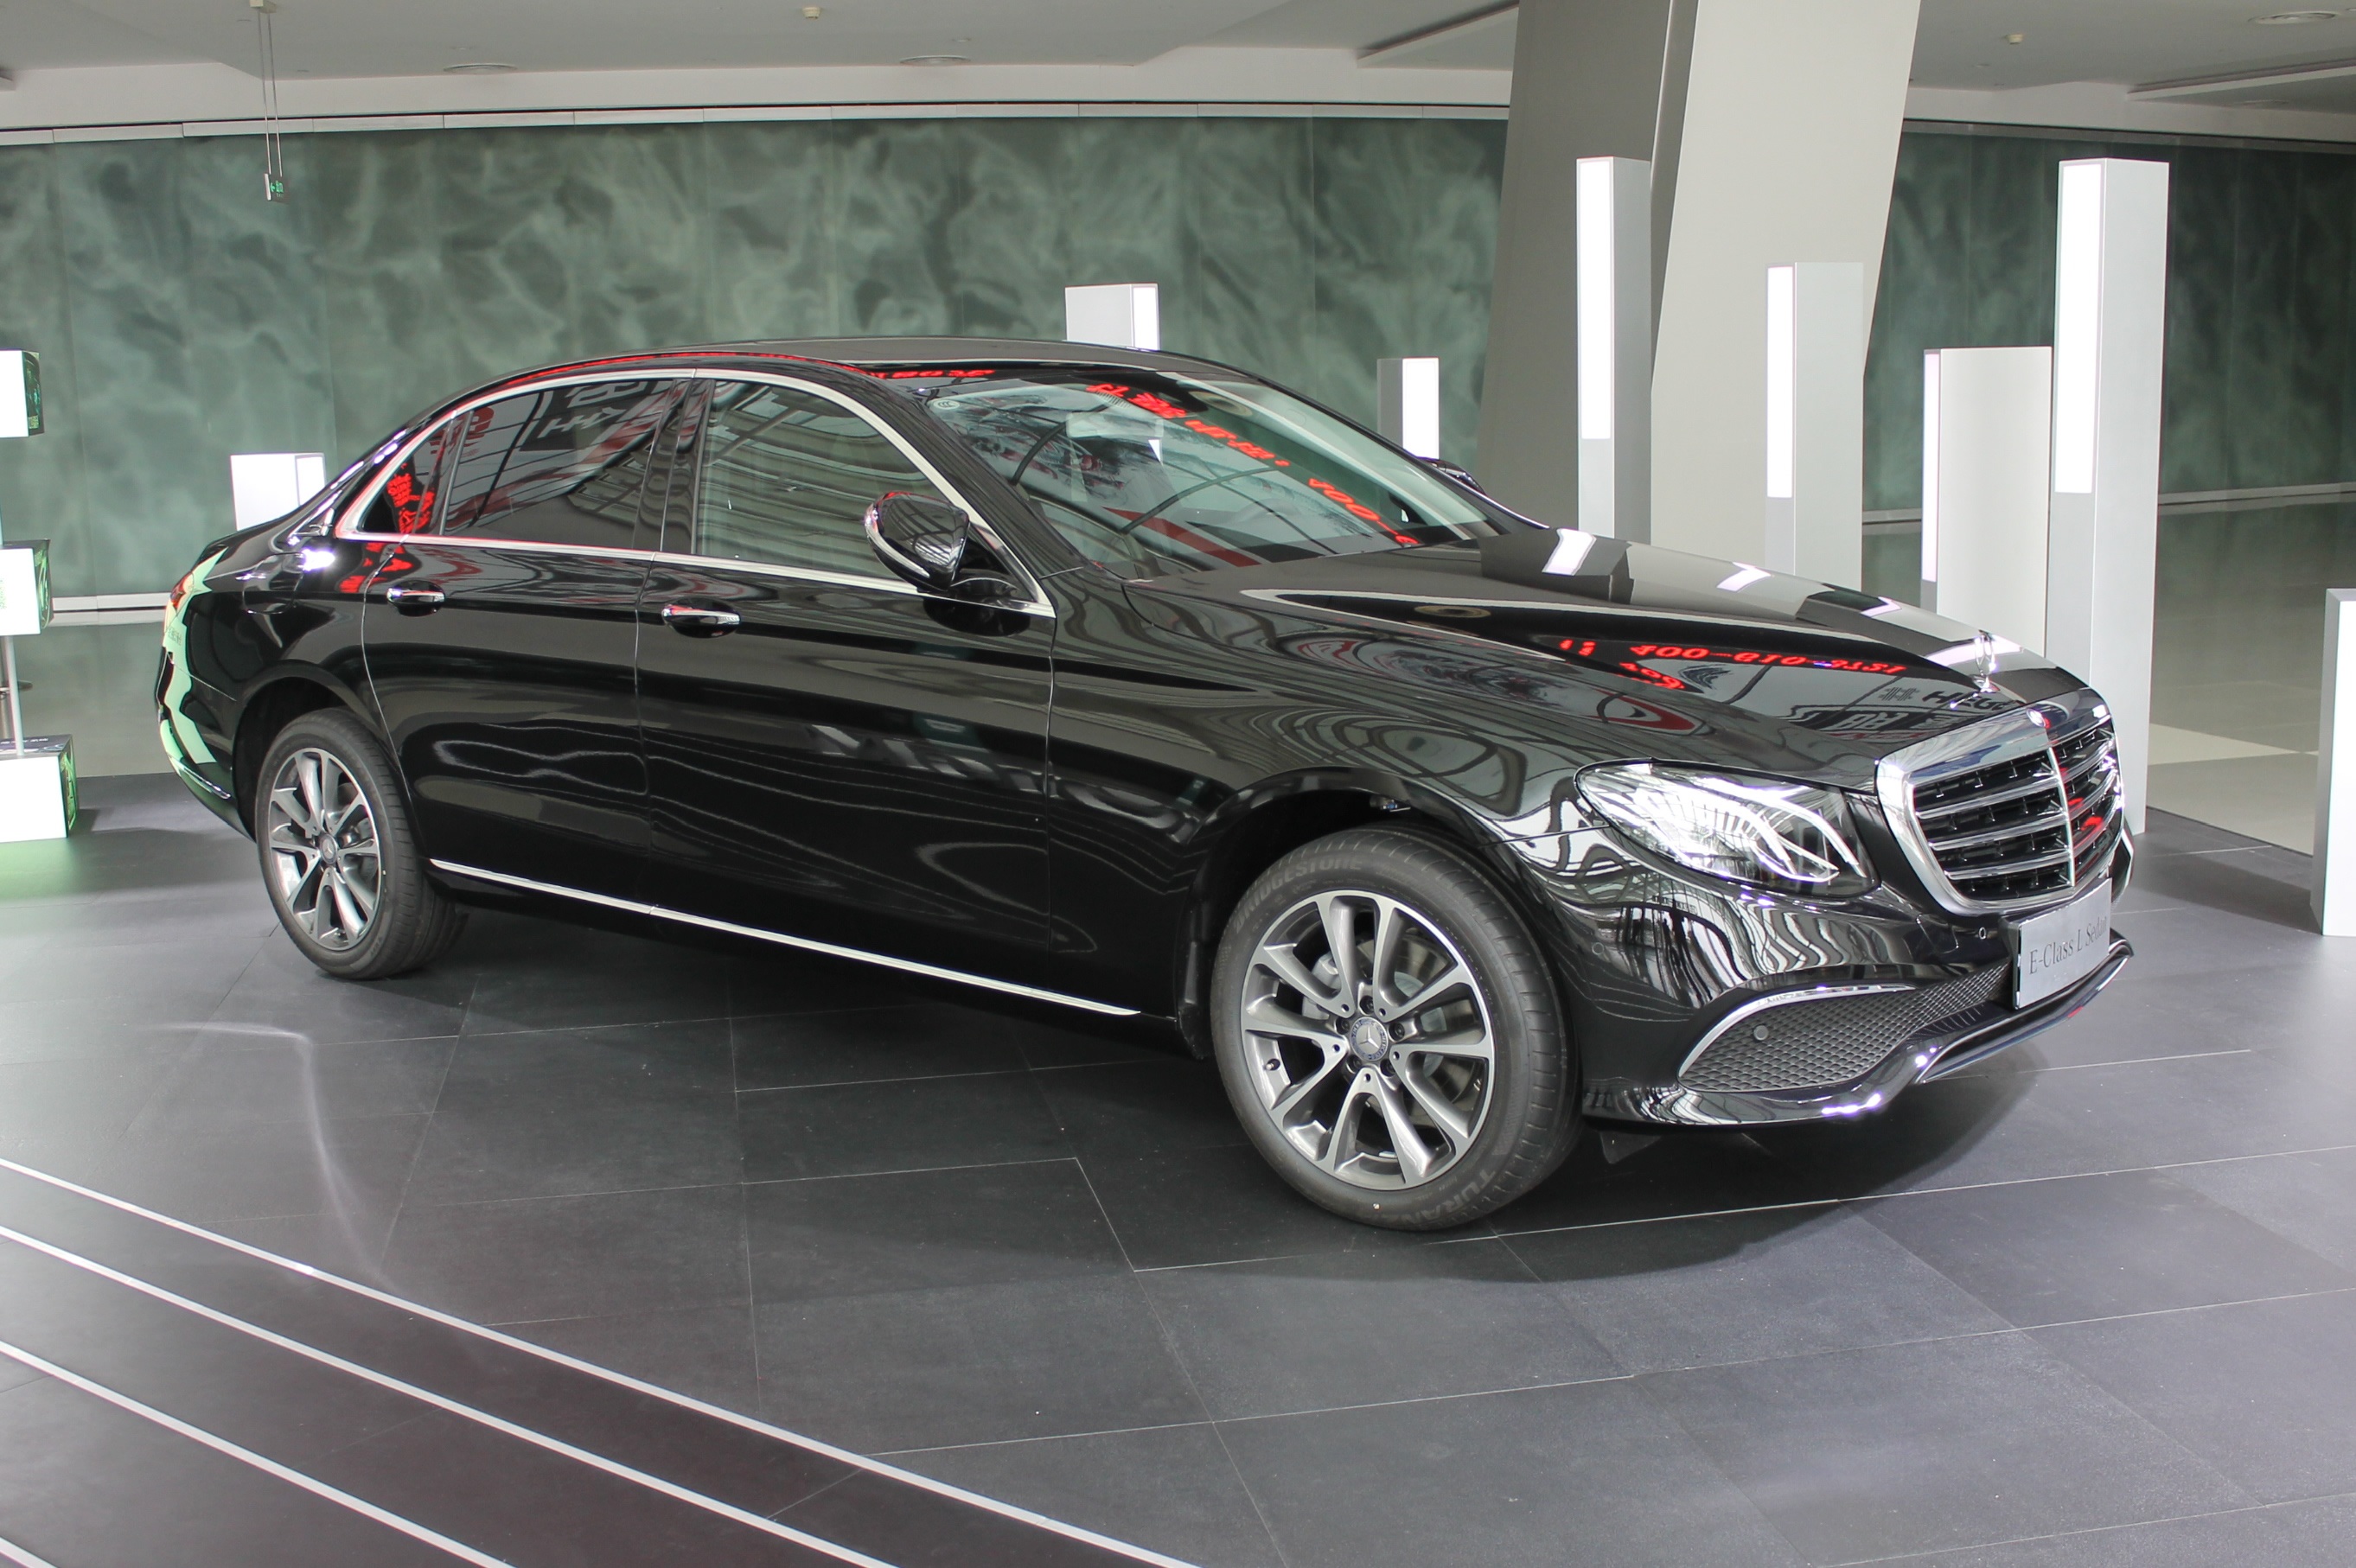
car, wheel, vehicle, black, bumper, rim, sedan, mercedes, mercedes benz, land vehicle, german car, automobile make, automotive exterior, compact car, automotive design, luxury vehicle, executive car, mid size car, mercedes benz e class, car brands, mercedes benz w212